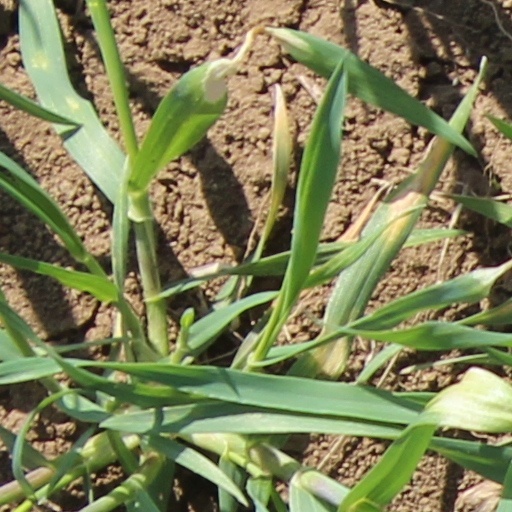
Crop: wheat